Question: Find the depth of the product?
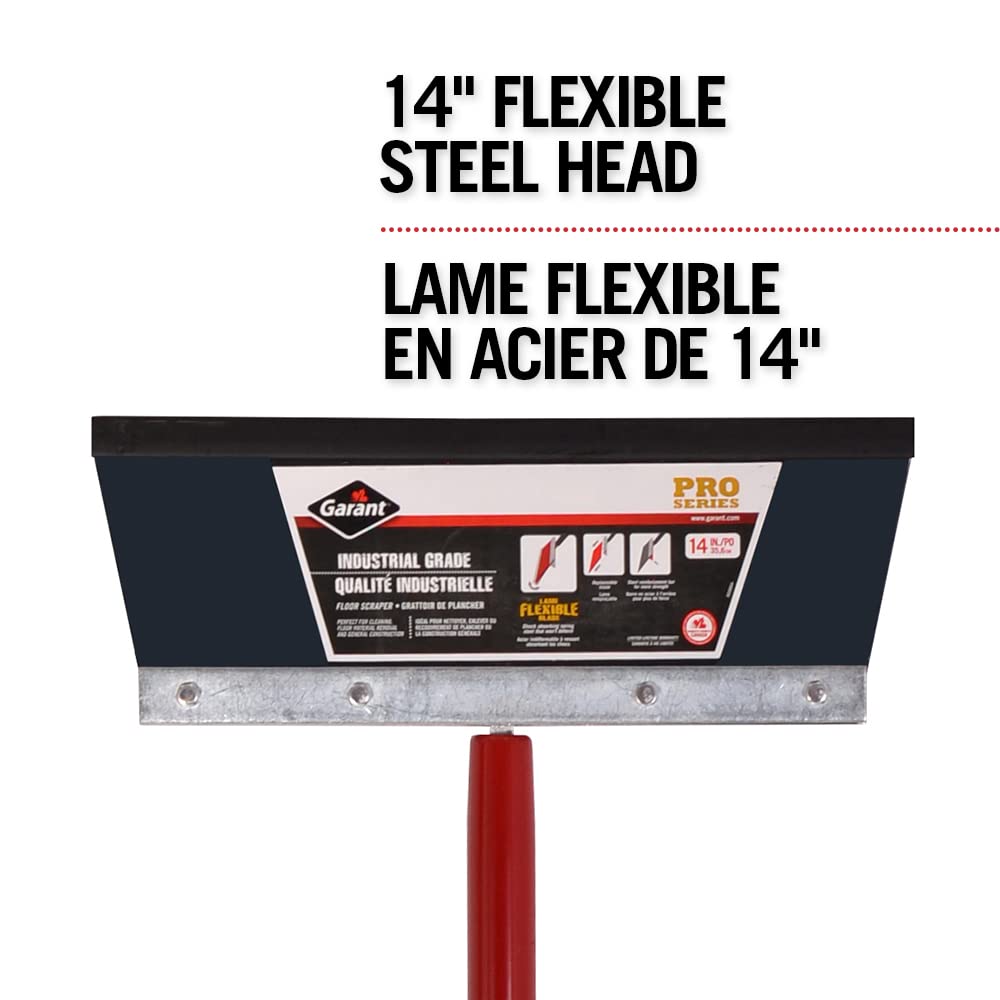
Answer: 14.0 inch